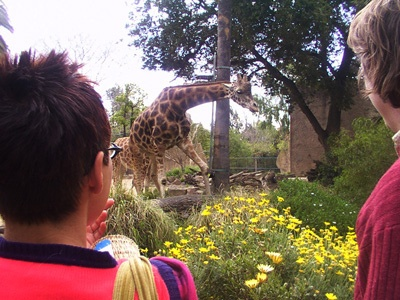
kids watching a giraffe in a zoo setting
A giraffe is stepping on a log in a grassy area.
Giraffe in enclosure reaching for greenery with onlookers nearby.
there are many people that are looking at a giraffe
a couple of people watch a giraffe walk